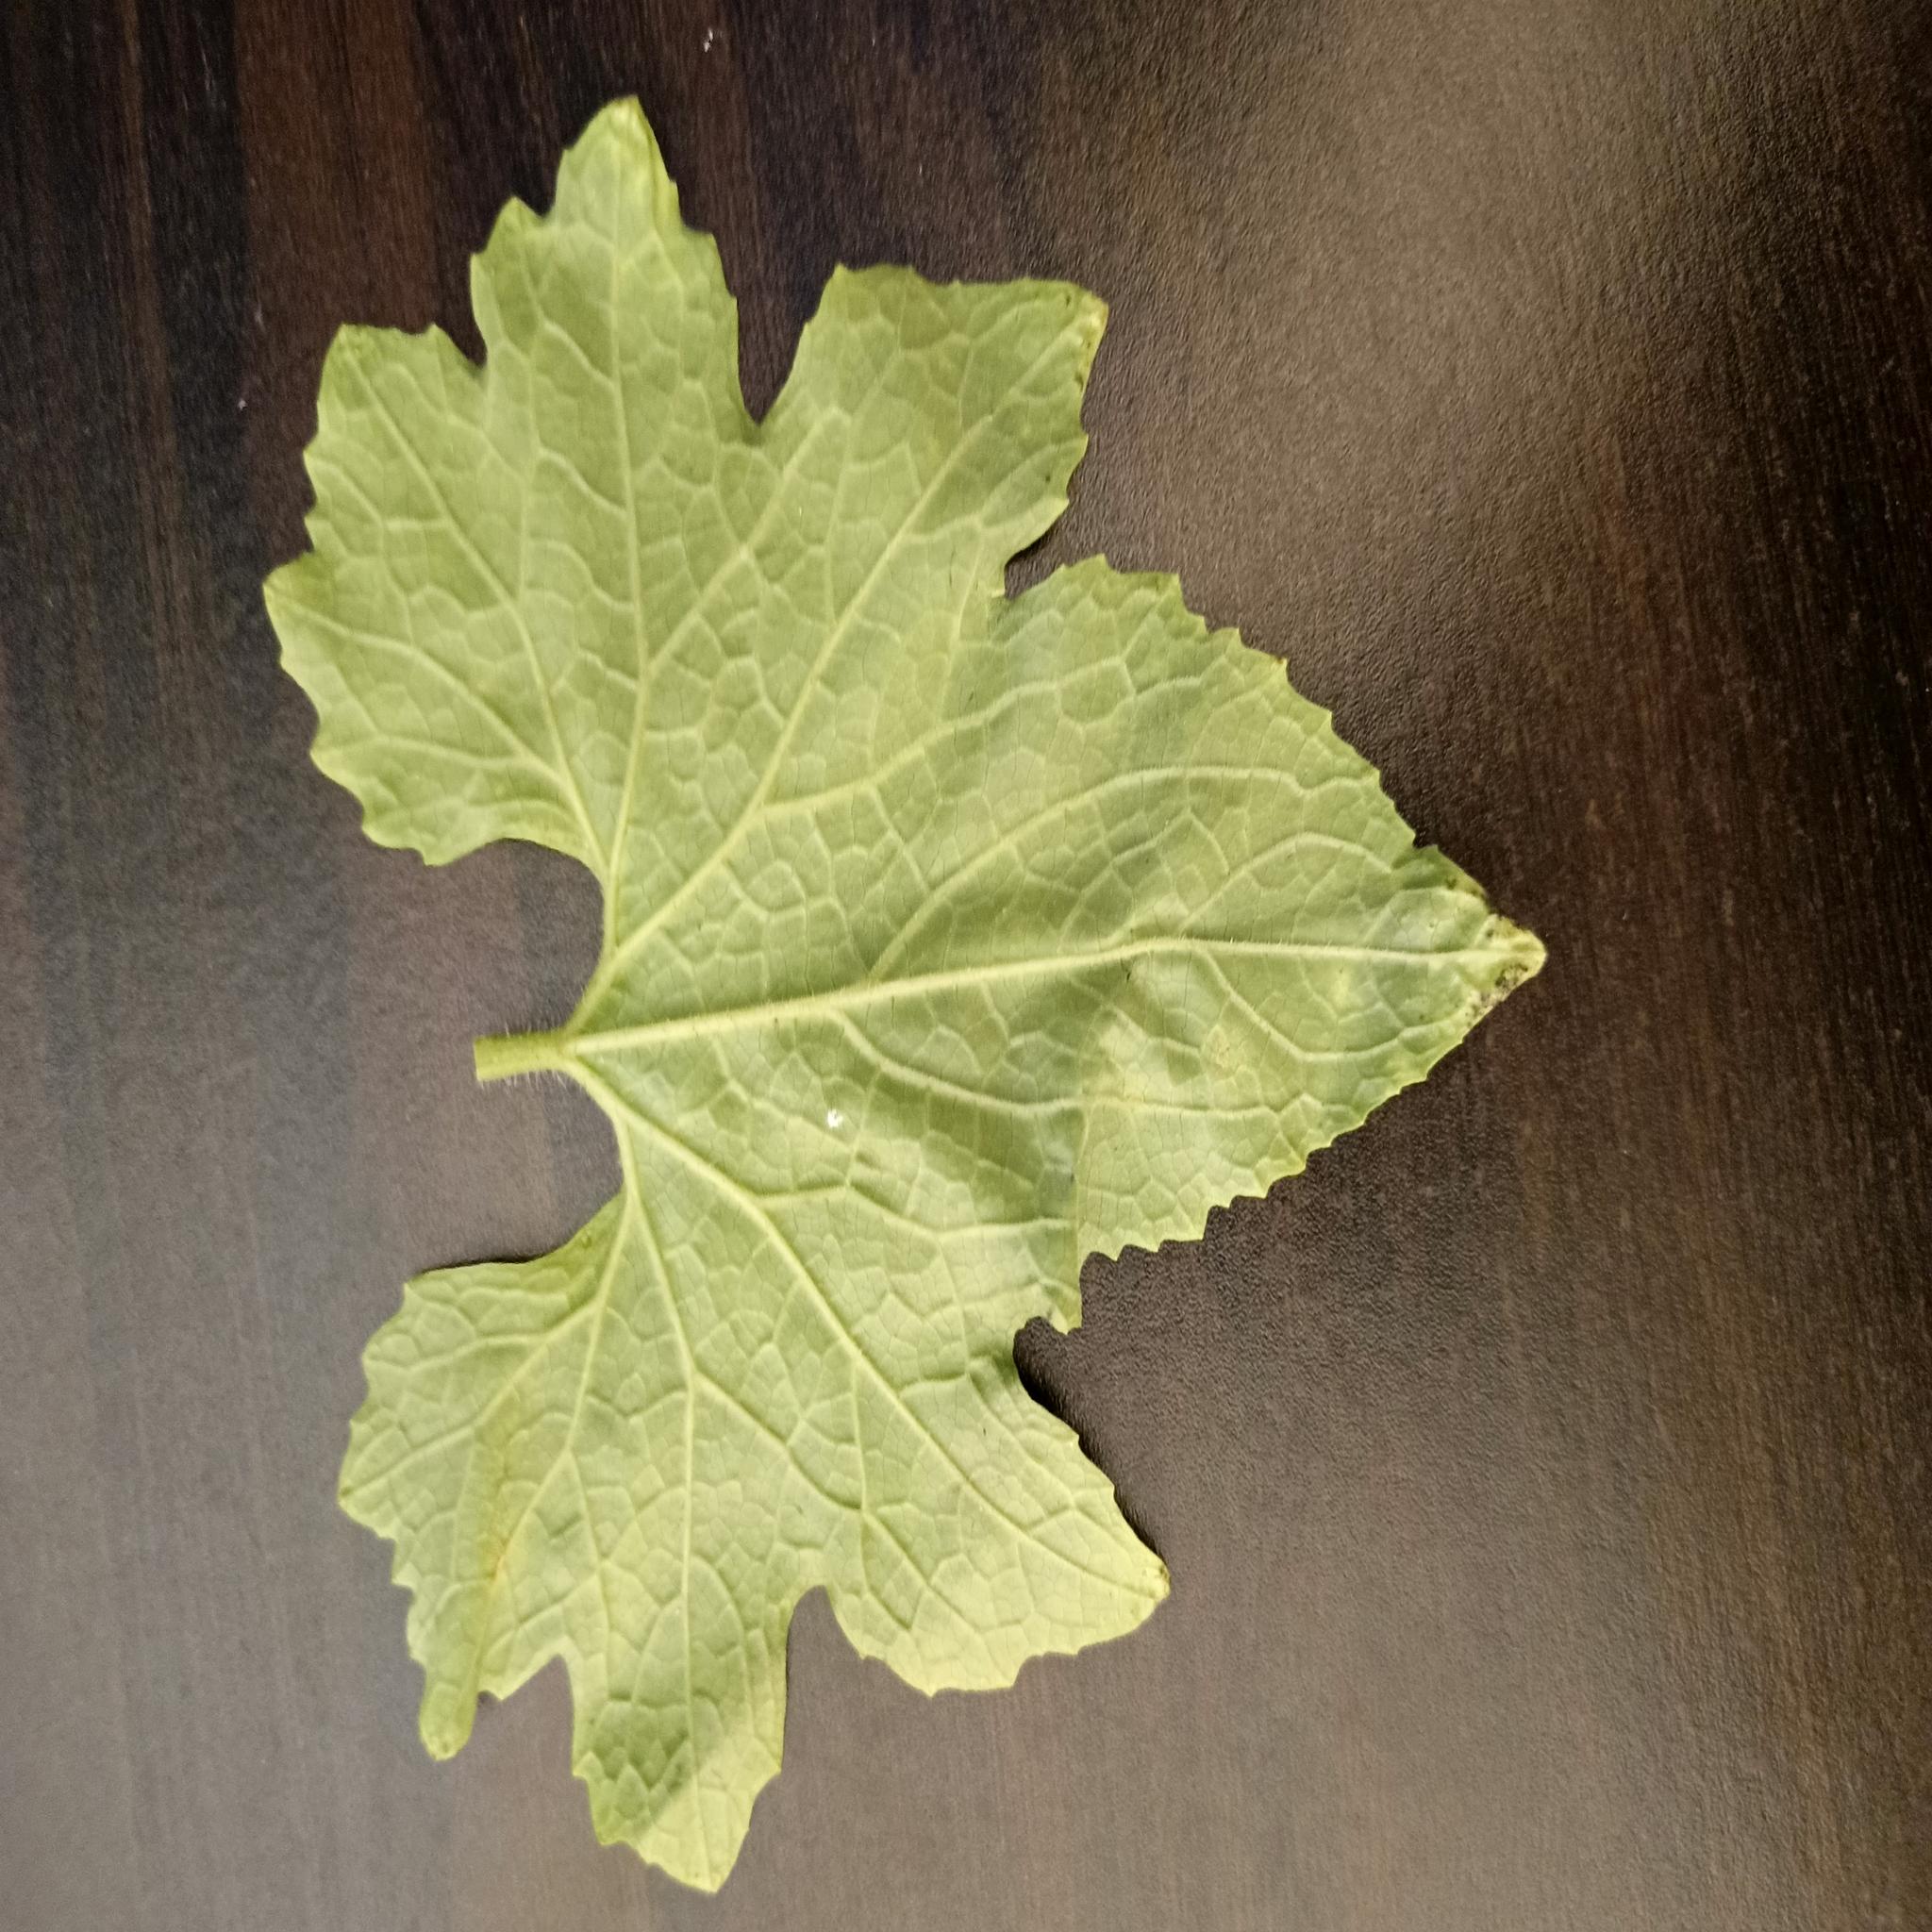
Label: Leaf curl